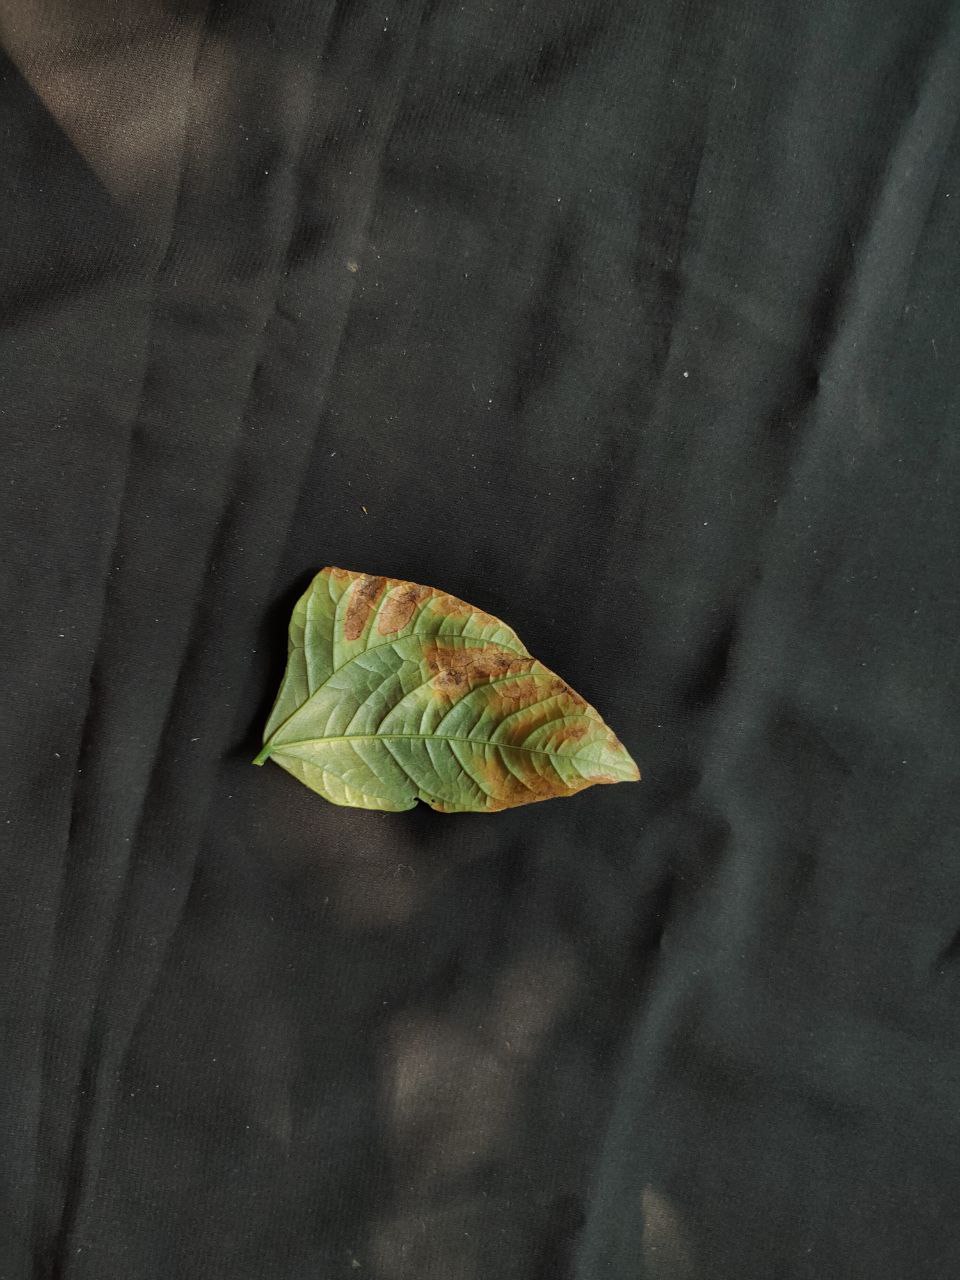
Crop: cowpea
Leaf condition: Bacterial wilt